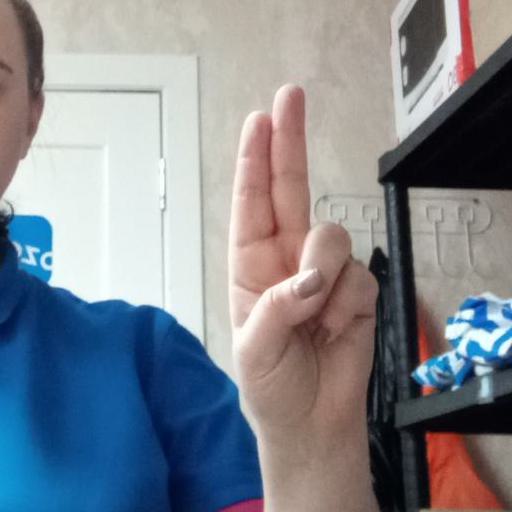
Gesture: two_up